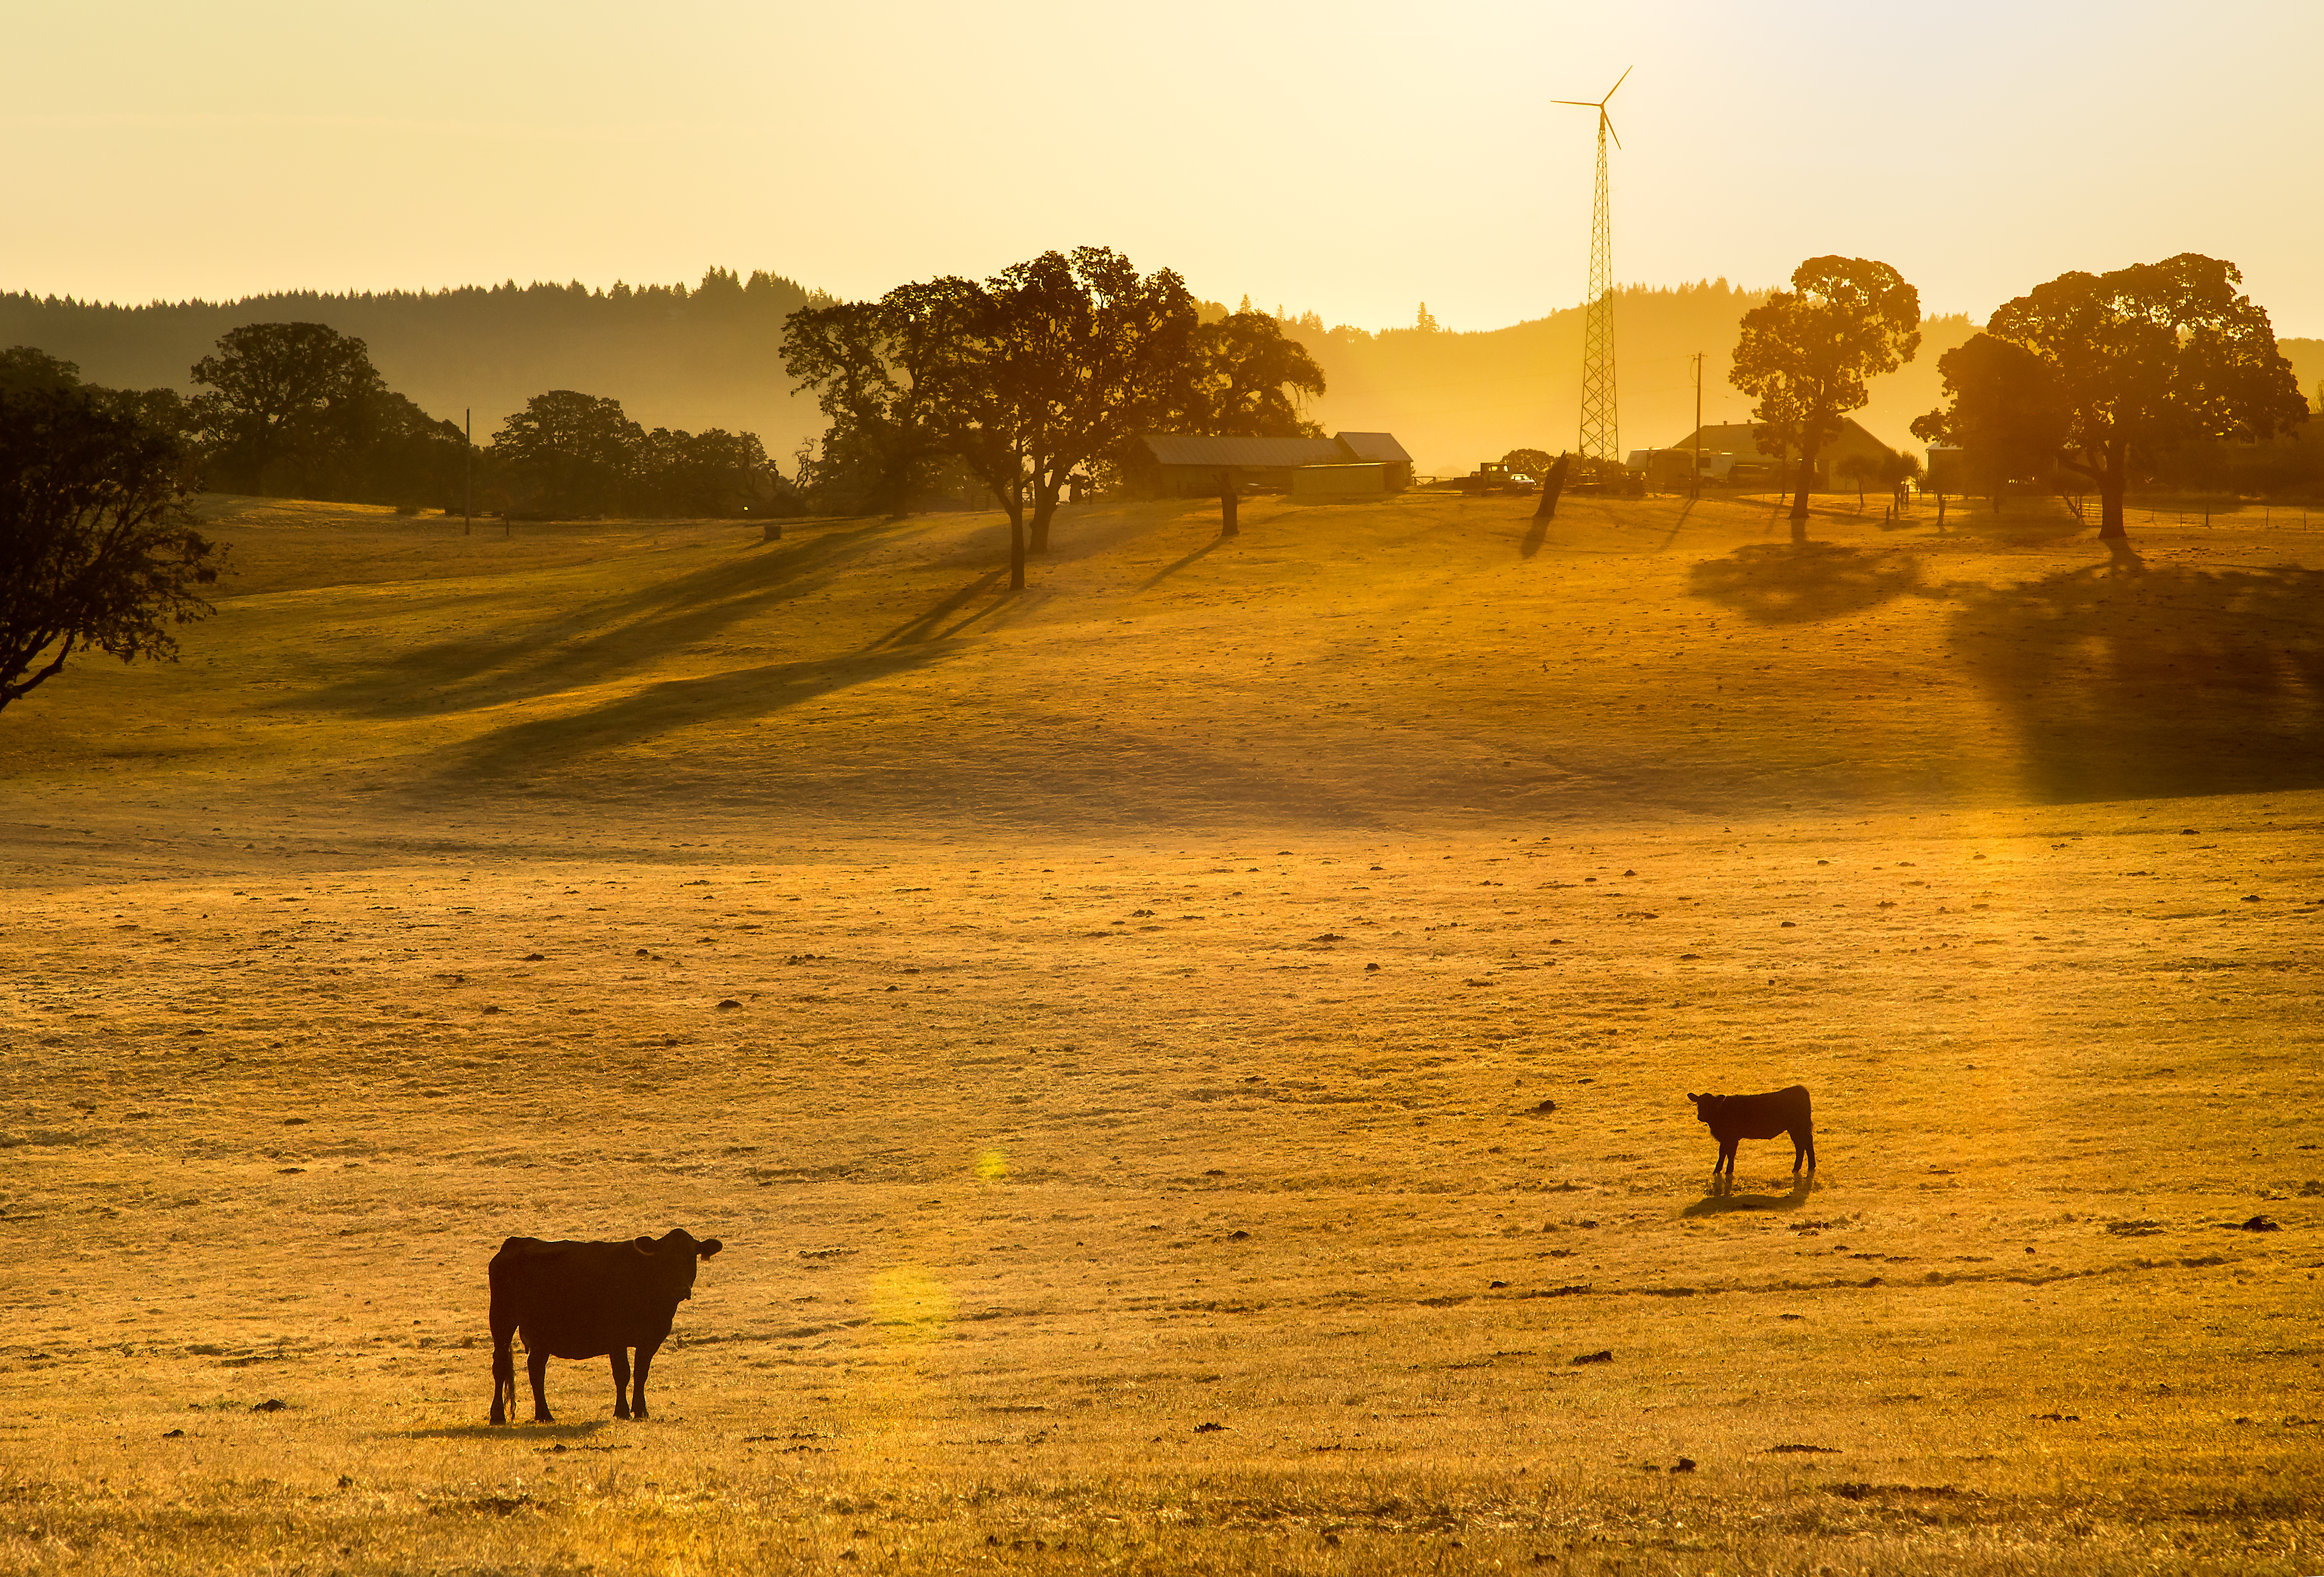
landscape, horizon, silhouette, sun, sunrise, sunset, field, farm, sunlight, morning, hill, dawn, dusk, evening, cow, cattle, scenery, two, yellow, agriculture, savanna, plain, grassland, pastoral, habitat, oregon, willamettevalley, flickrchallengegroup, rural area, natural environment, atmospheric phenomenon